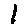
Label: 1